Stenocerini

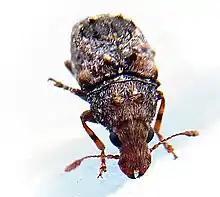
Enedreytes sepicola from France 20 km east of Clamecy

Stenocerini is a tribe of fungus weevils in the subfamily of beetles known as Anthribinae. There are at least sixteen genera in Stenocerini.